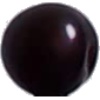
Label: cherry_wax_black